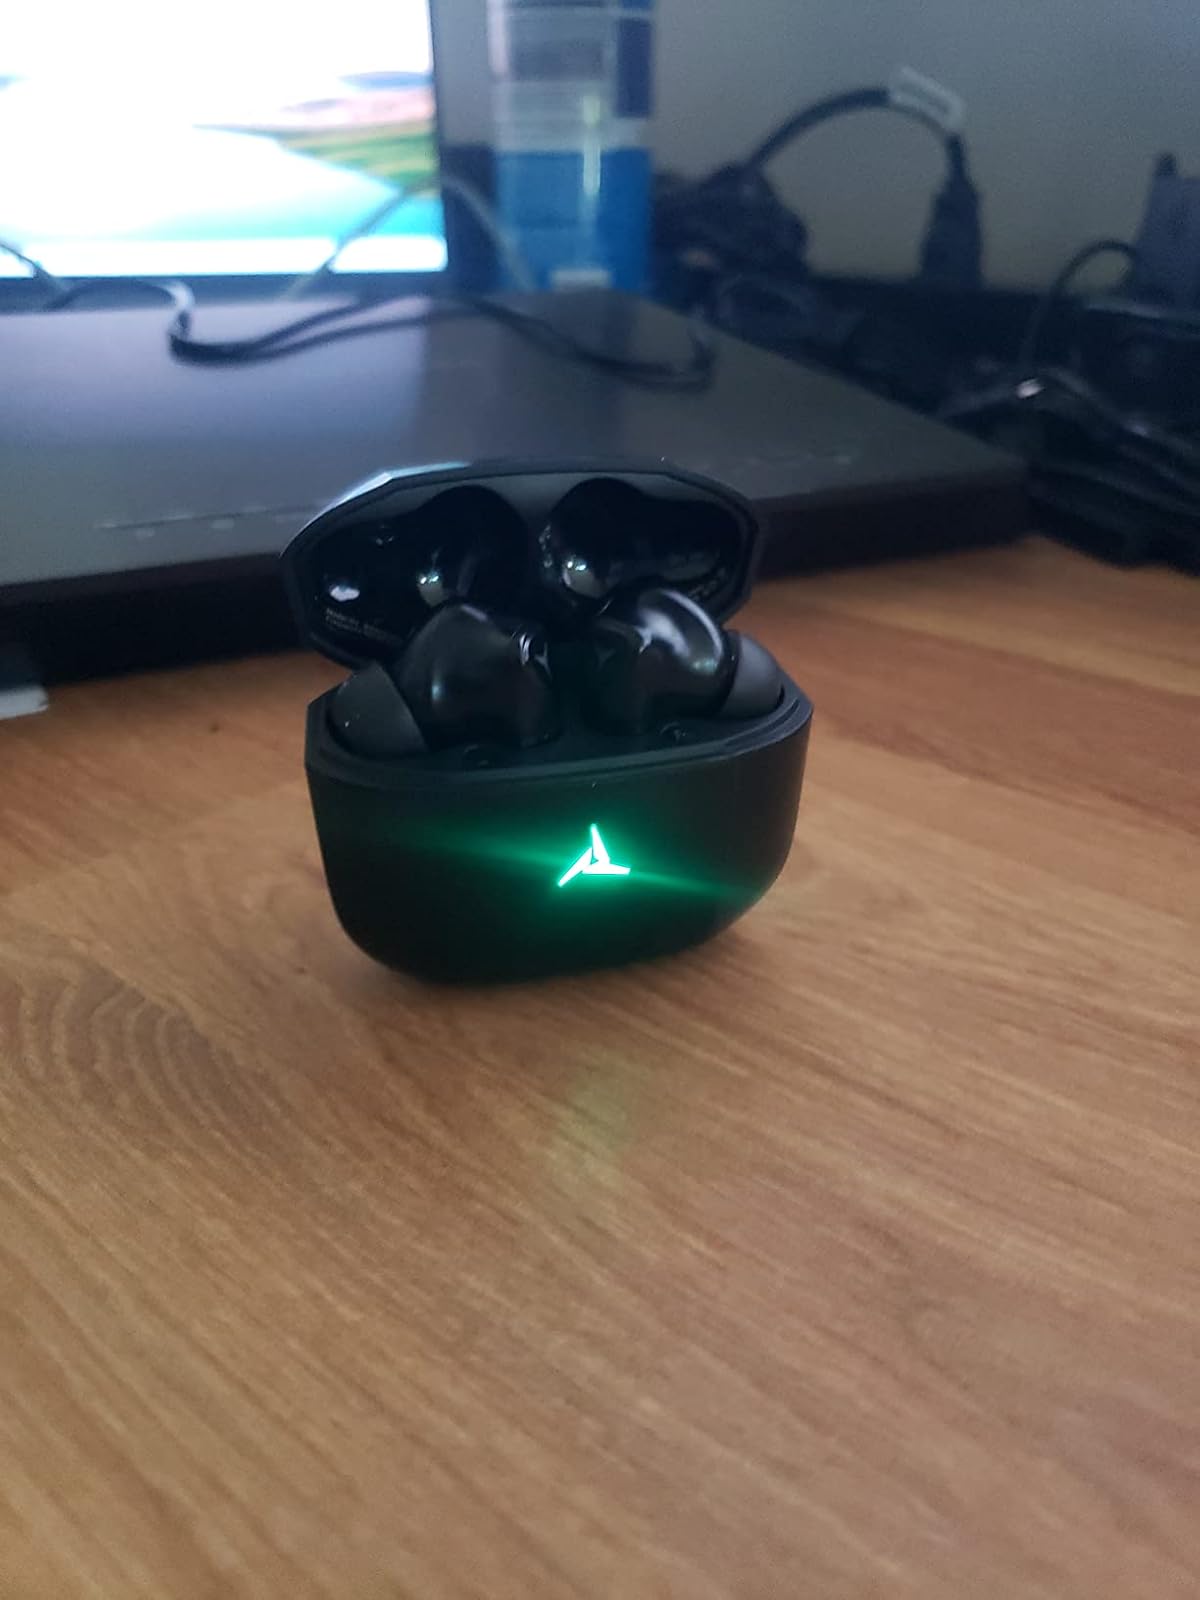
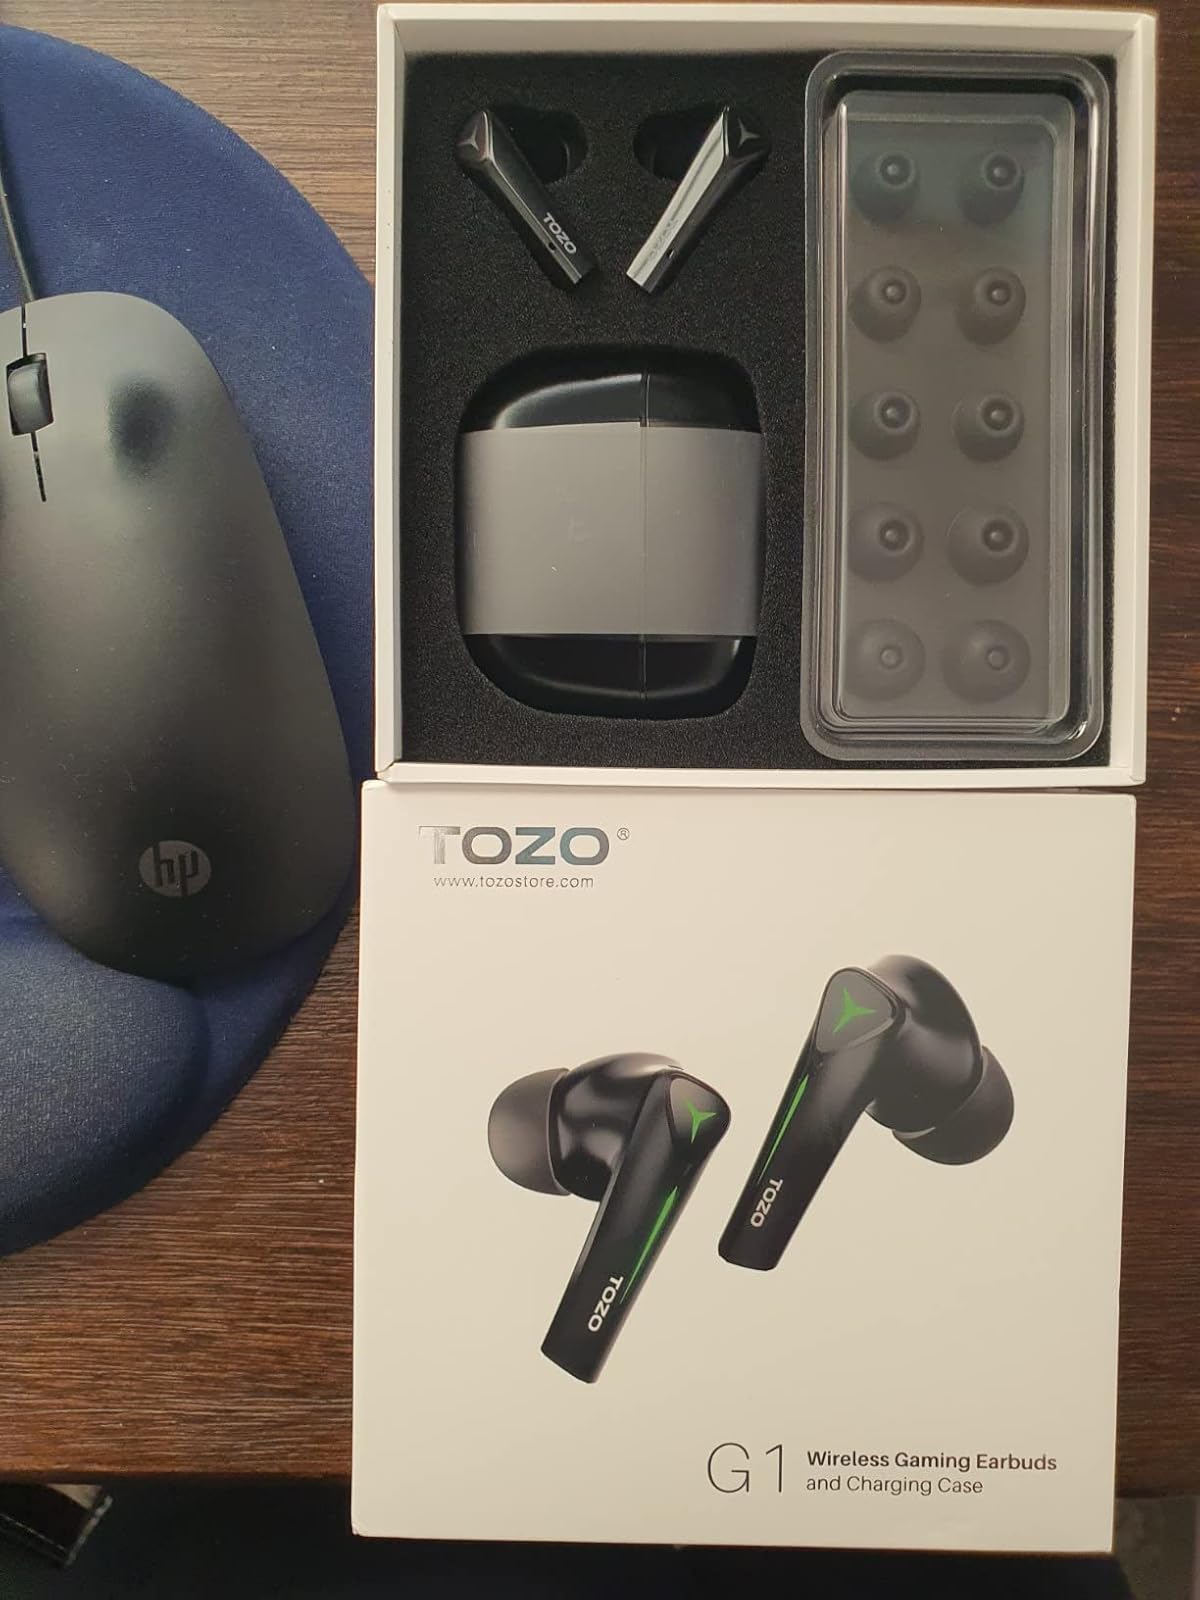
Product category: earbuds
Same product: yes